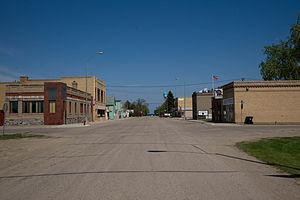
La ville de Minnewaukan est le siège du comté de Benson, dans l’État du Dakota du Nord, aux États-Unis. Sa population s’élevait à 224 habitants lors du recensement de 2010, estimée à 230 habitants en 2018.